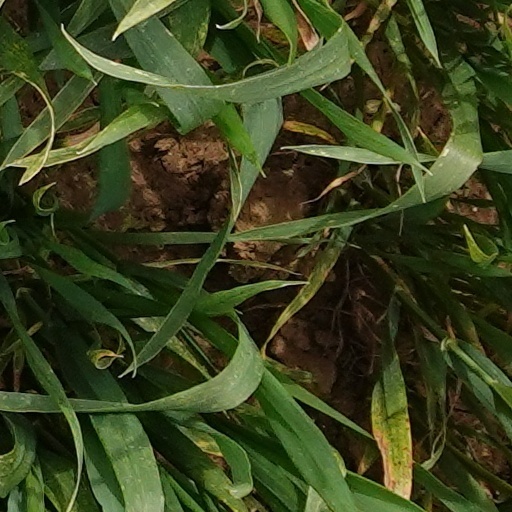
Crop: wheat